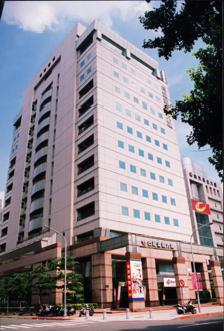
Building: Miniatures Museum of Taiwan
Country: Taiwan
Year built: 1997
Museum in Taipei, Taiwan Miniatures Museum of Taiwan 袖珍博物館 Miniatures Museum of Taiwan in Taiwan Securities Financial Building (台証金融大樓) Established 28 March 1997 Location Zhongshan , Taipei , Taiwan Coordinates 25°03′01.0″N 121°32′11.0″E / 25.050278°N 121.536389°E / 25.050278; 121.536389 Type Museum Public transit access Songjiang Nanjing MRT station Website www.mmot.com.tw The Miniatures Museum of Taiwan ( Chinese : 袖珍博物館 ; pinyin : Xiùzhēn Bówùguǎn )is the first museum to collect miniatures in Asia . The museum was founded on March 28, 1997, by Mr. Lin Wen-ren and his wife. It is located in Zhongshan District , Taipei , Taiwan . Mr. Lin and his wife enjoyed buying little houses and toy cars for their children while traveling for business purposes. While in The Netherlands , they discovered miniature art and were deeply attracted. They began buying accessories, furniture, and assembled miniature houses. At the same time, the couple participated in auctions and joined international miniature art associations. They began planning their museum in 1993. The logo of the museum comes from "Rose Mansion", one of the museum's most famed collections. Chosen as one of ten most significant miniature art works of America in twenty-five years, "Rose Mansion" consumed Dr. Reginald Twigg almost four years to complete. After his elaborate research and study the once famous architecture has been brought back to life as you now see in the museum. The logo represents delicate, real, dream-like, romantic, and historically correct nature of miniature arts. Miniatures originated within German palaces of the 16th century as tools for teaching aristocratic children, but appreciation for the art form did not pass to other parts of the world until much later during the 19th century. Today, miniature masterpieces are found throughout Europe and North America covering subjects from complete settings to intricate accessories of tableware and wall paintings. Reproductions tend to follow a 1:12 standard scale of accuracy, or half scale at 1:24. Taiwan's museum is the first to specialize in contemporary miniatures and features two formats: " doll house " and room box with cut away views. It is ranked second in the world, with a collection of nearly 200 items. Founder Lin Wen-Ren and his wife sourced each item while travelling in Europe and the United States . Features The museum has many exhibitions on miniature buildings such as those of English architecture , and Roman castles. Miniature models of fairy tales can also be seen, such as those from Alice in Wonderland , Pinocchio , and Jack and the Beanstalk . The museum also features the smallest working television in the world, as well as miniature cakes and cubed worlds. Ticket Prices Ticket prices are as follows: Adults (Age 18 and over): NT$200 Teenagers (Age 13 to 17): NT$160 Children (Age 6 to 12): NT$120 Those under 6 can enter for free. Transportation The museum is accessible within walking distance East from Songjiang Nanjing Station of the Taipei Metro . Opening Hours The museum is open from 10AM to 6PM, from Tuesday to Sunday, and closed during the Chinese New Year . See also List of museums in Taiwan References